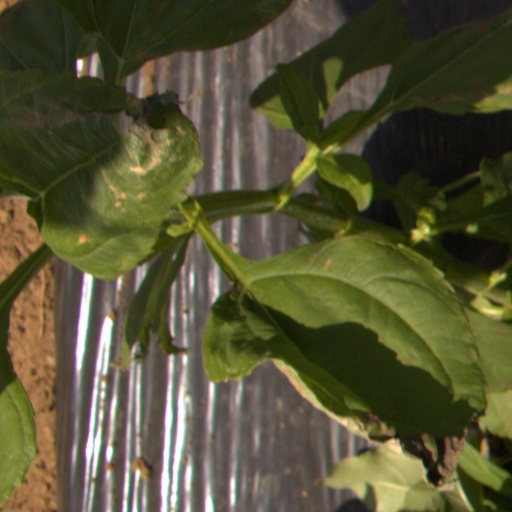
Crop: Jerusalem artichoke